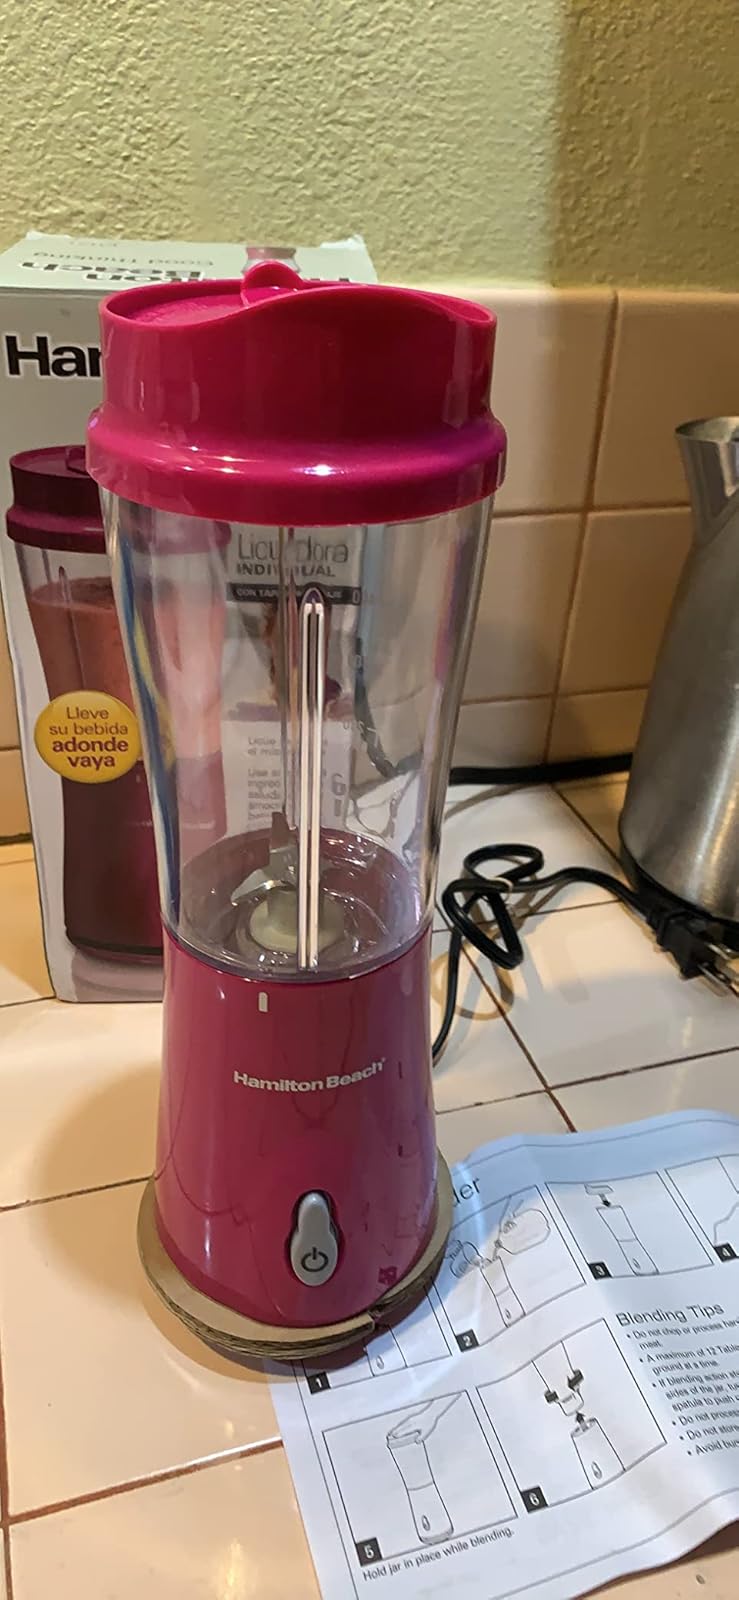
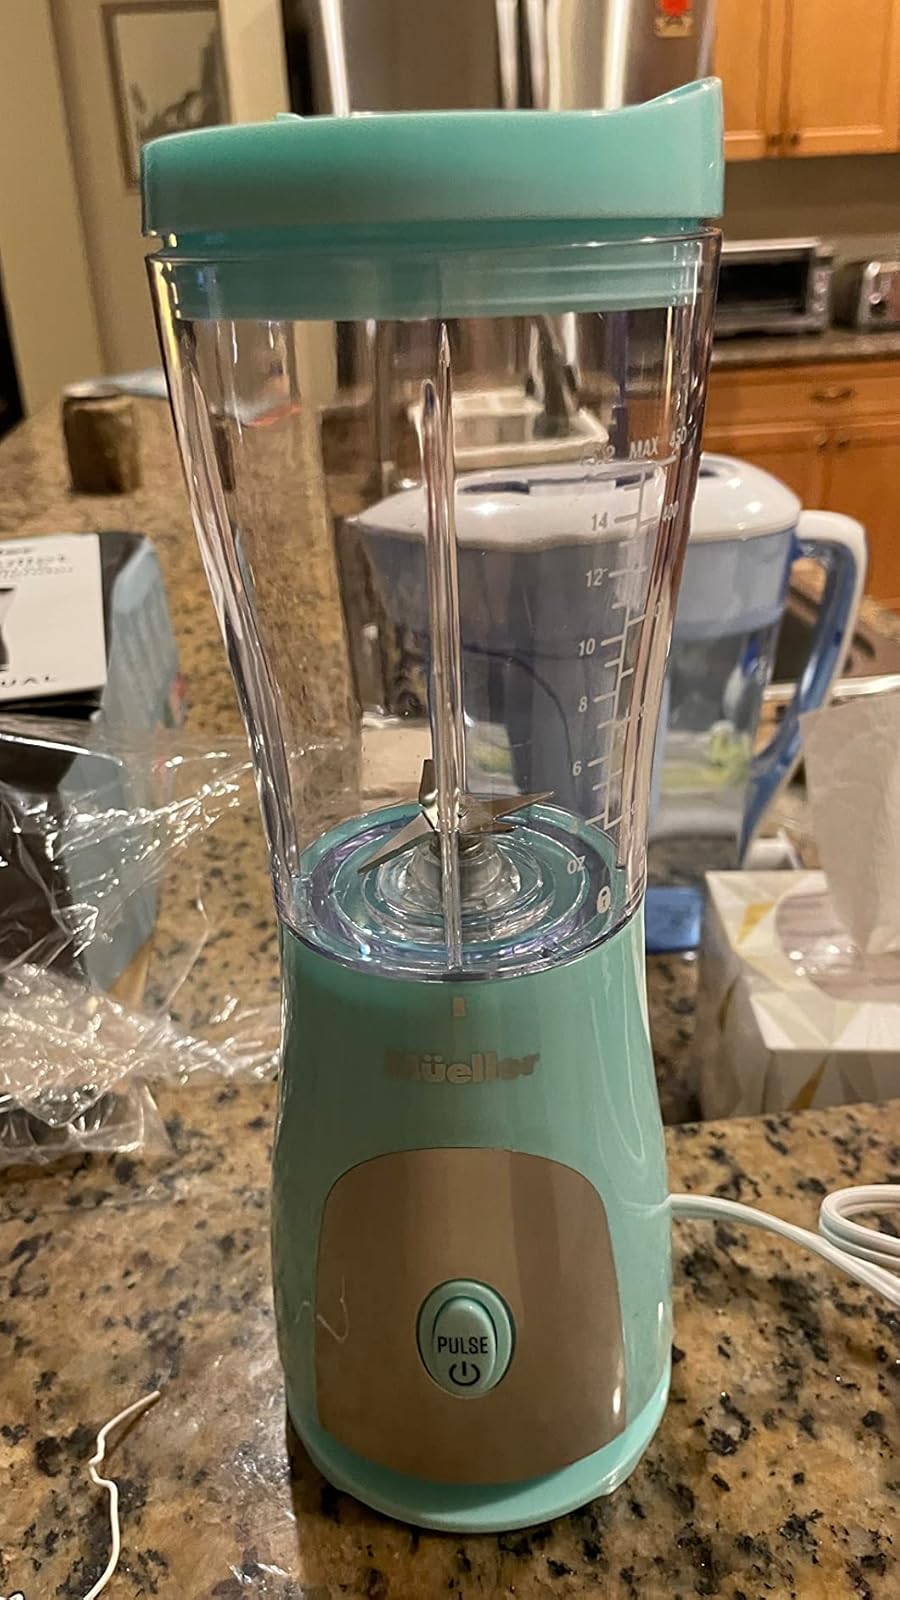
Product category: items_blender
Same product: no